Frans Brüggen

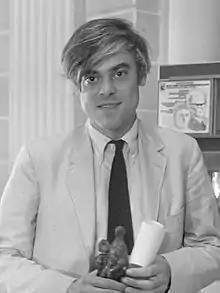
Brüggen in 1969

Franciscus ("Frans") Jozef Brüggen (30 October 1934 – 13 August 2014) was a Dutch conductor, recorder player and baroque flautist.